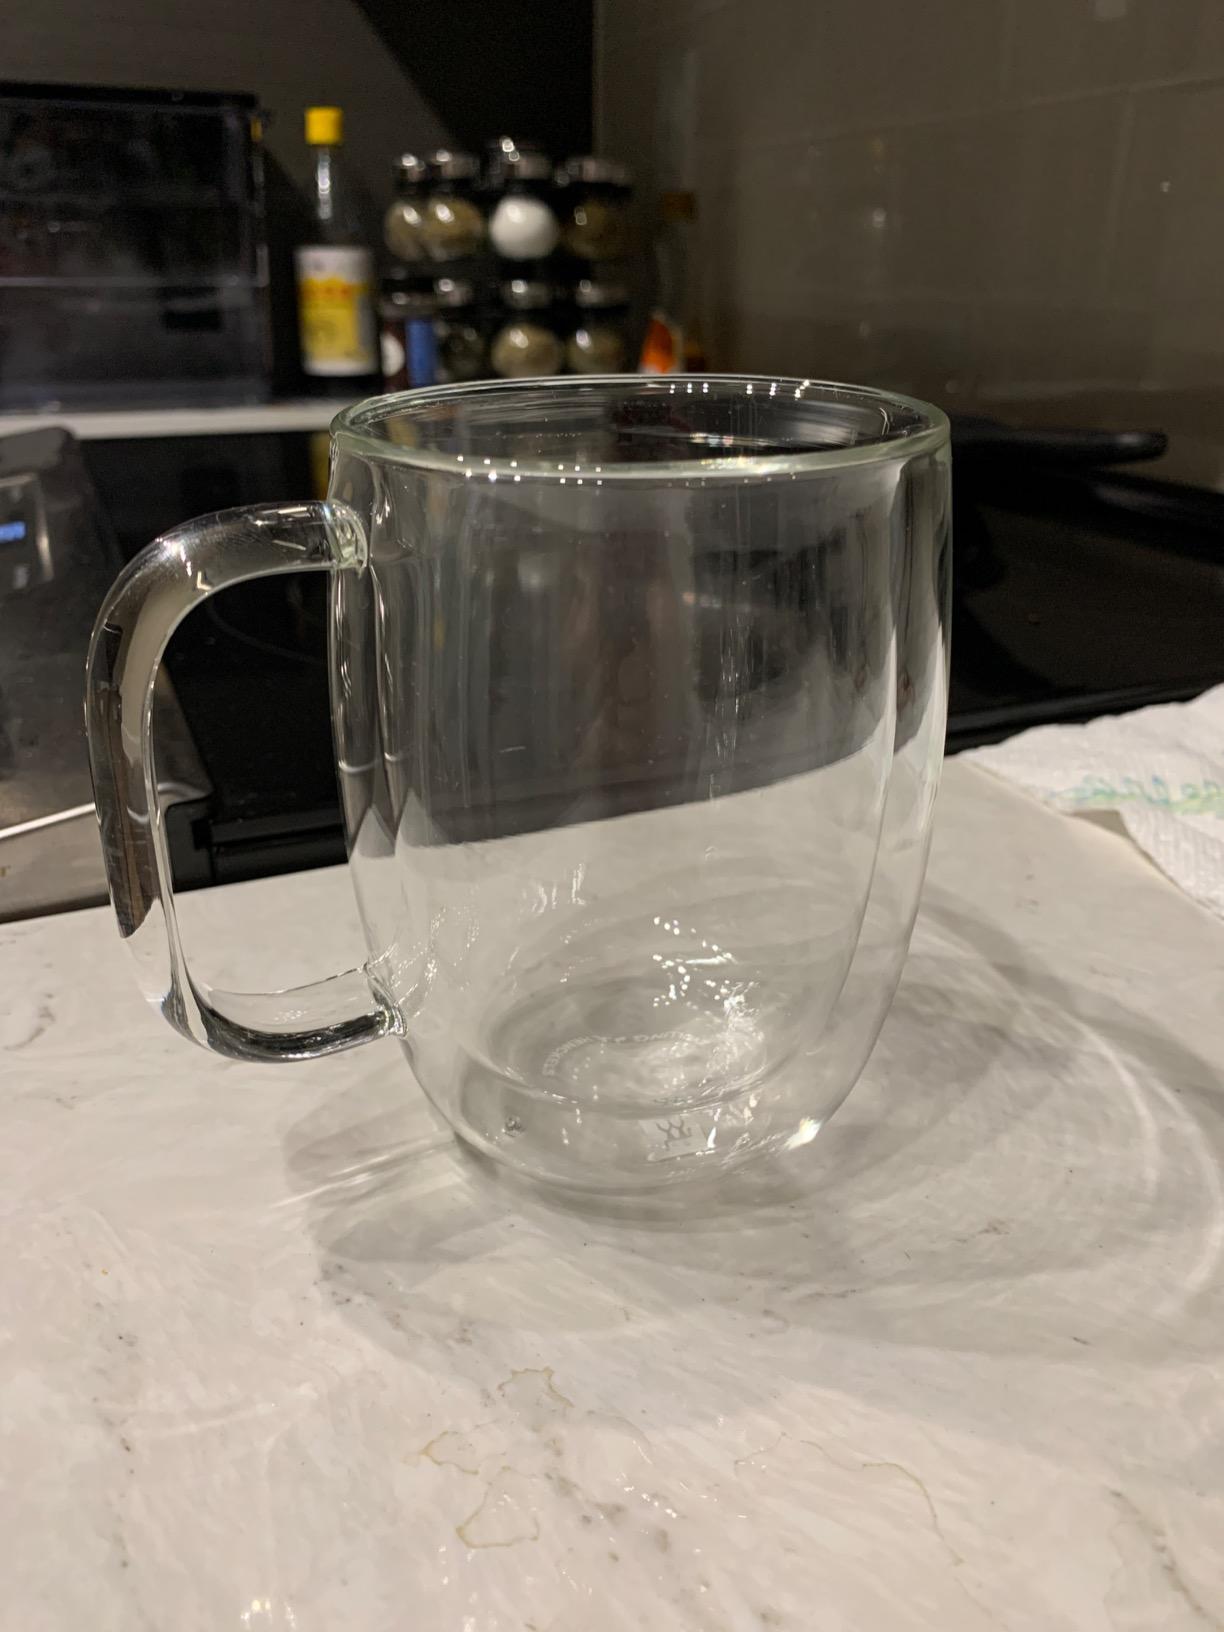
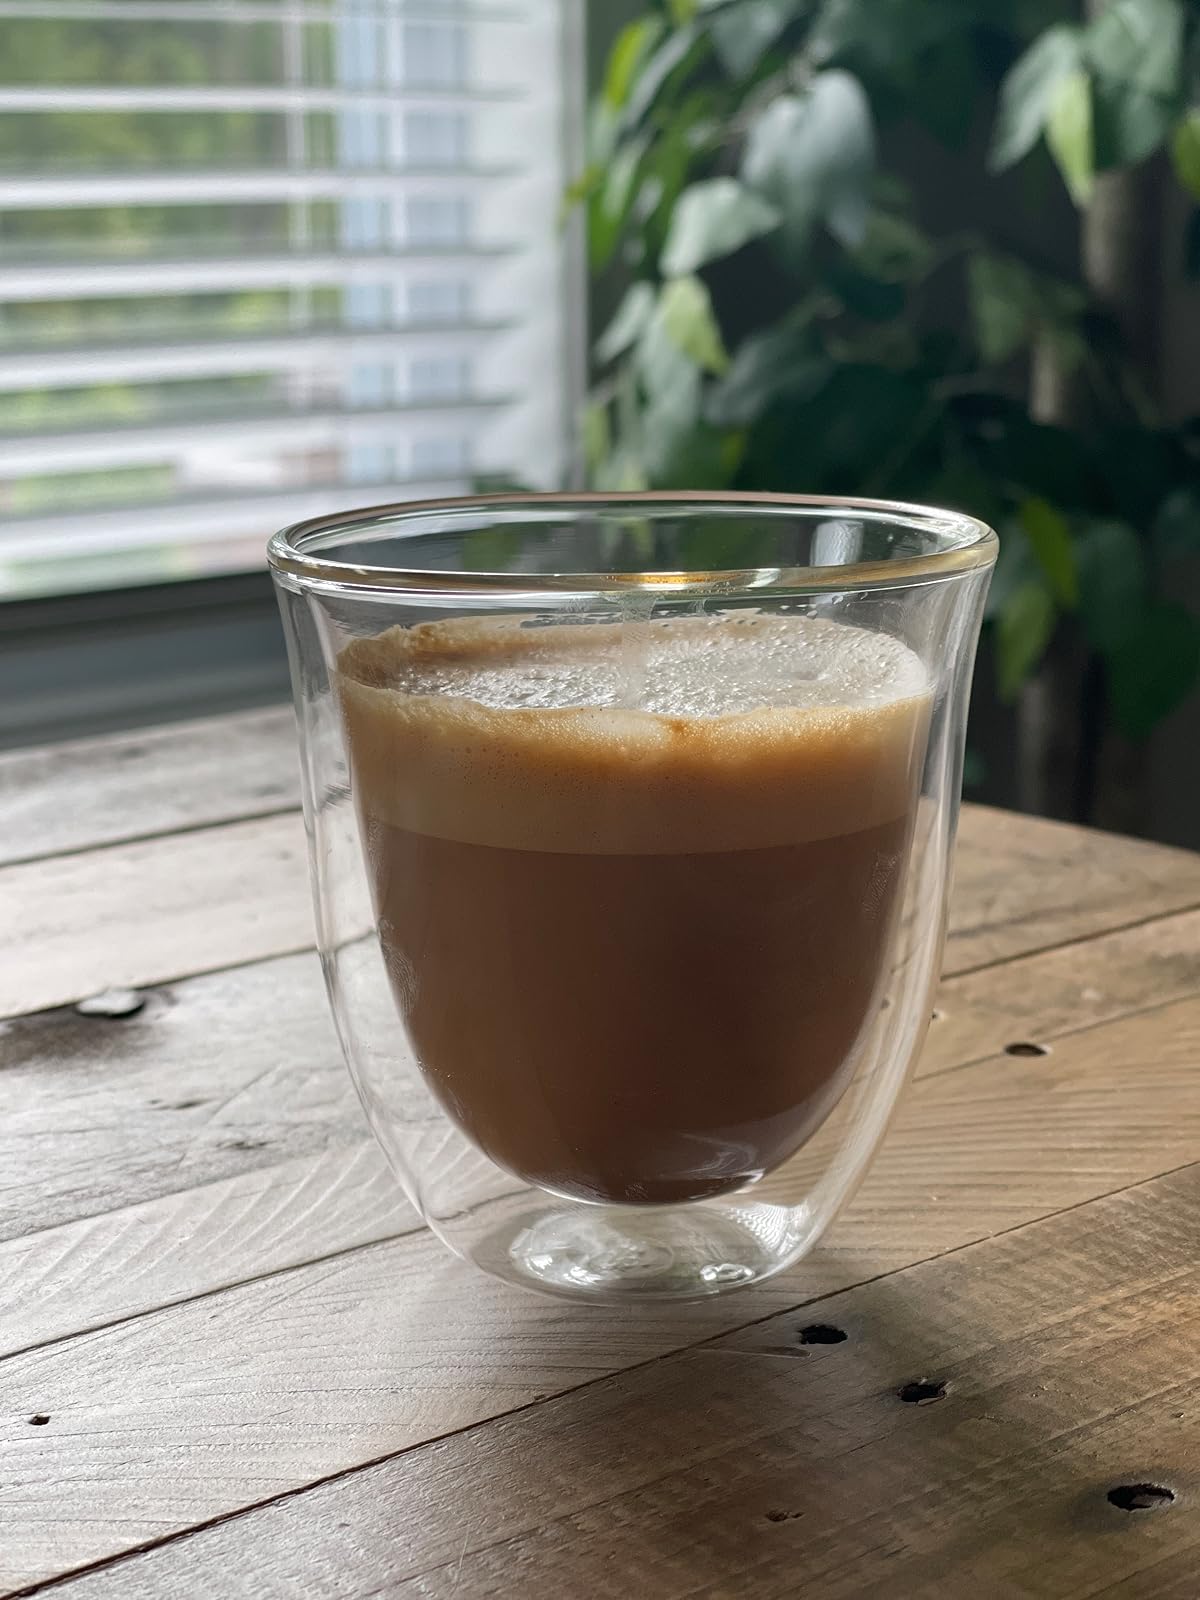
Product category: items_mug
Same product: no